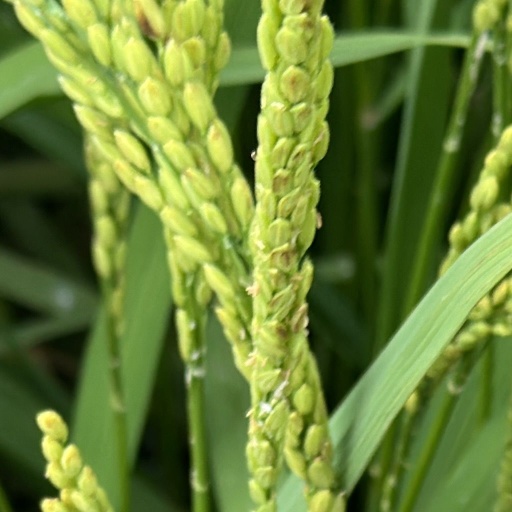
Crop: rice